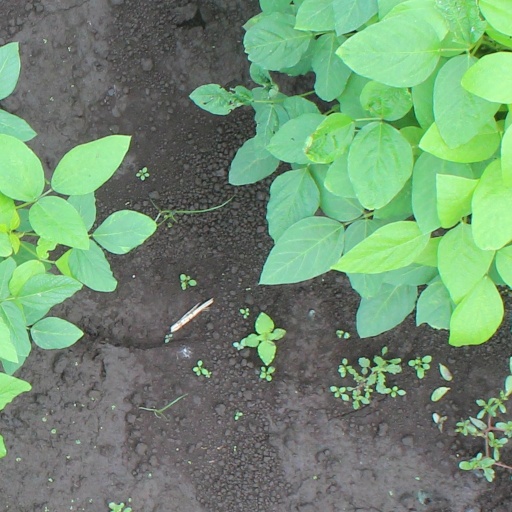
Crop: soybean